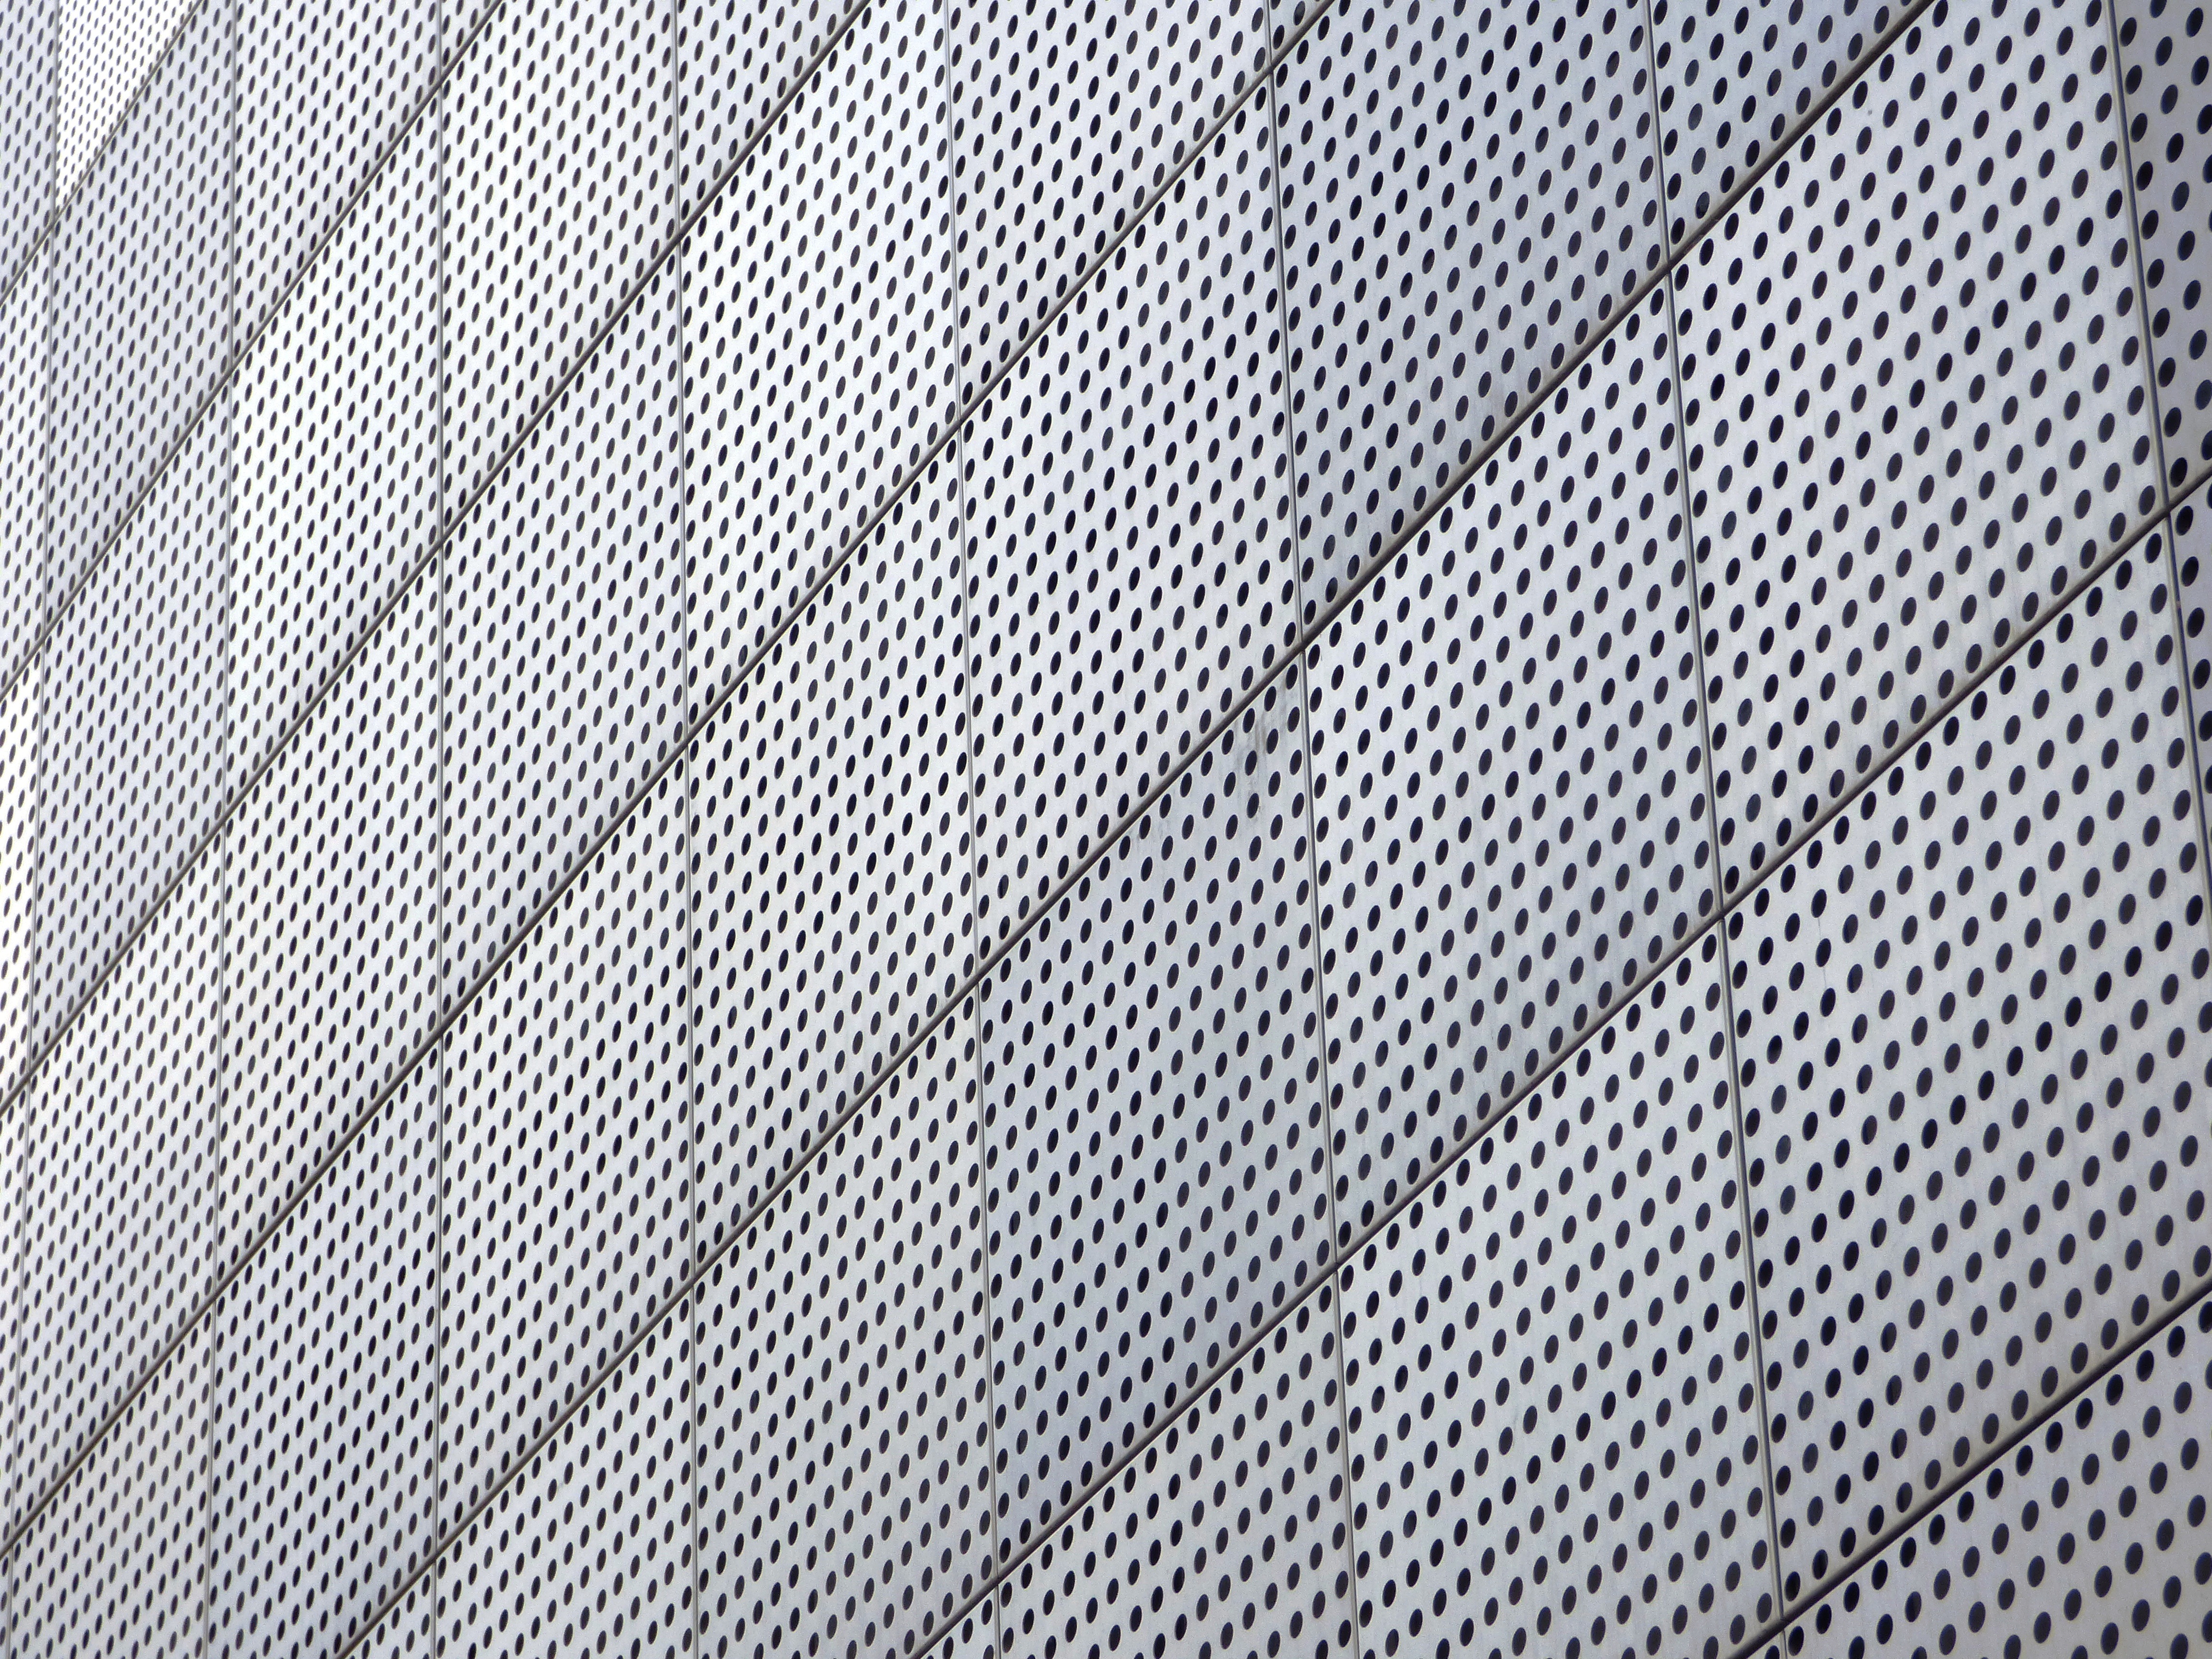
texture, floor, building, pattern, line, model, modern, material, textile, design, net, mesh, grid, the background, facades, flooring, trellis, the structure of the, chain link fencing